Battle of Shakopee

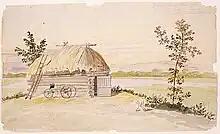
One mile above Shakopee looking over the valley of the Minnesota River

Sometime between 4:30 and 5:00 am, ten men from the Ojibwe party opened fire on, and fatally wounded, a young Dakota man fishing from a canoe along the south side of the river. The Ojibwe proceeded to scalp him. The camp immediately awoke, and 30-50 Dakota warriors armed themselves and charged for the riverbank.